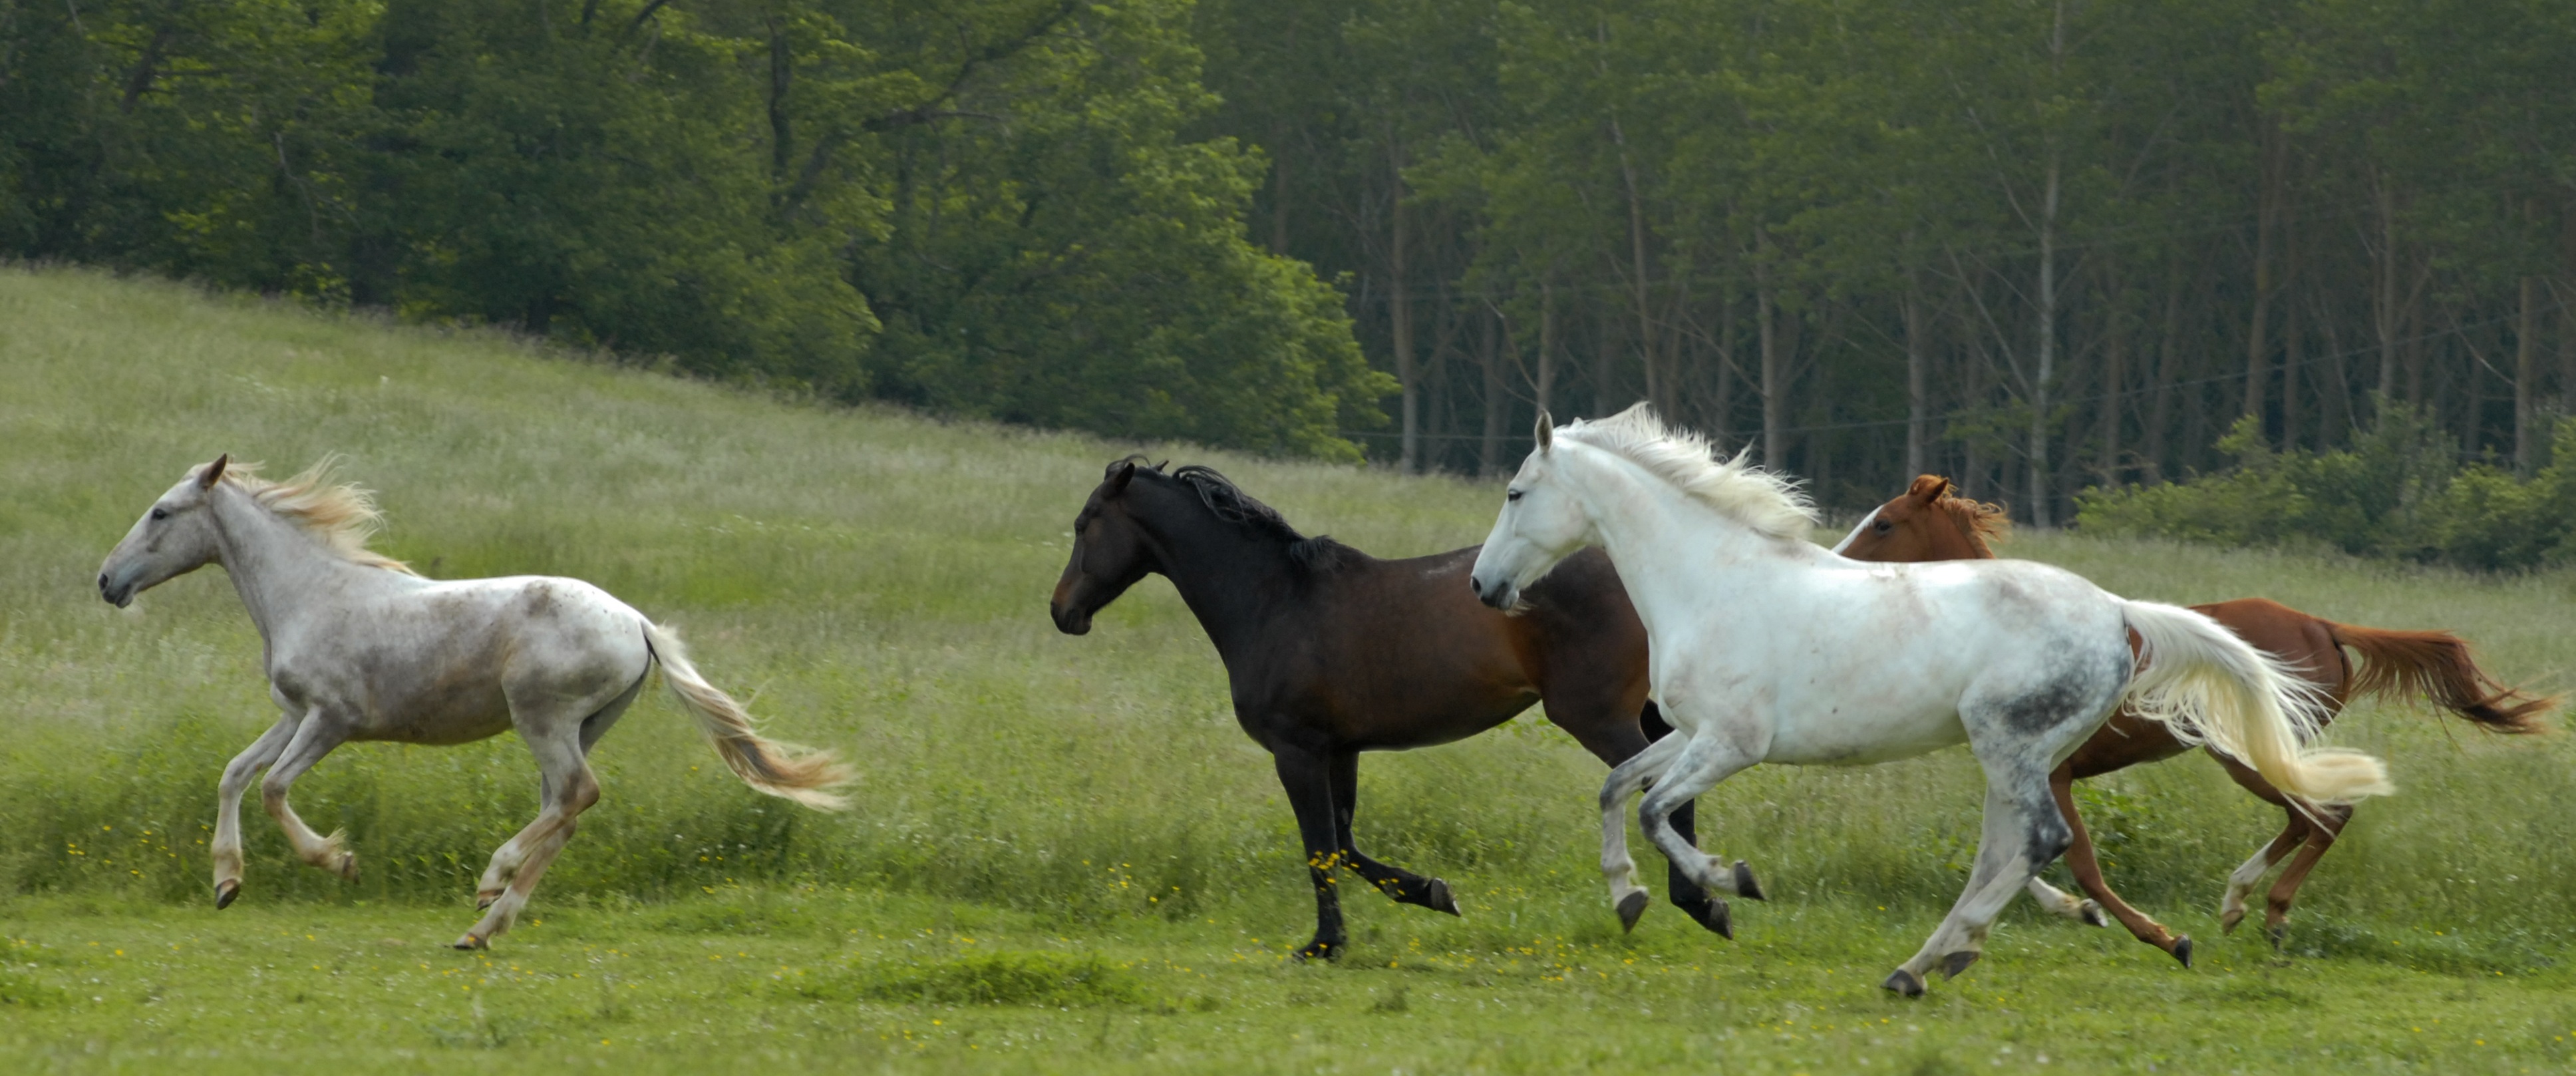
nature, meadow, prairie, animal, herd, pasture, grazing, horse, mammal, stallion, mane, fauna, equine, horses, free, grassland, animals, vertebrate, mare, pre, foal, colt, gallop, white horse, horse like mammal, mustang horse